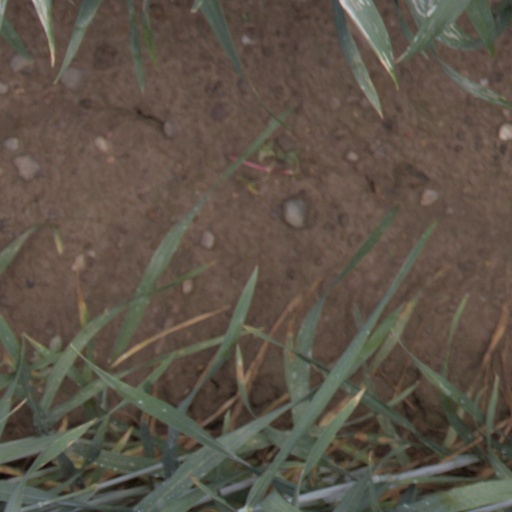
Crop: wheat